Tera Intezaar

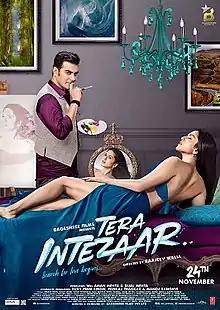

Tera Intezaar is a 2017 Indian supernatural-romantic drama film directed by Raajeev Walia. It is produced by Aman Mehta and Bijal Mehta.The movie turned out to be a disaster in box office.